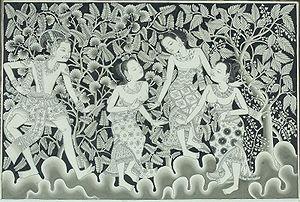
Panji est un prince légendaire de Java oriental en Indonésie. Sa vie est racontée par un ensemble d'histoires appelé « cycle de Panji », qui constitue, aux côtés des grandes épopées indiennes du Mahabharata et du Ramayana, une source locale de nombreux poèmes et récits pour une forme de wayang à Java oriental appelée wayang gedog. L'histoire de Panji a inspiré de nombreuses danses traditionnelles indonésiennes, dont notamment les danses du type topeng de Cirebon et Malang. Dans la région de Kediri dans l'est de Java, d'où l'on pense qu'est originaire l'histoire de Panji, on associe cette dernière au personnage légendaire de Totok Kerot. L'histoire de Panji a également inspiré la littérature et le théâtre traditionnels de Malaisie, de Thaïlande et du Cambodge.